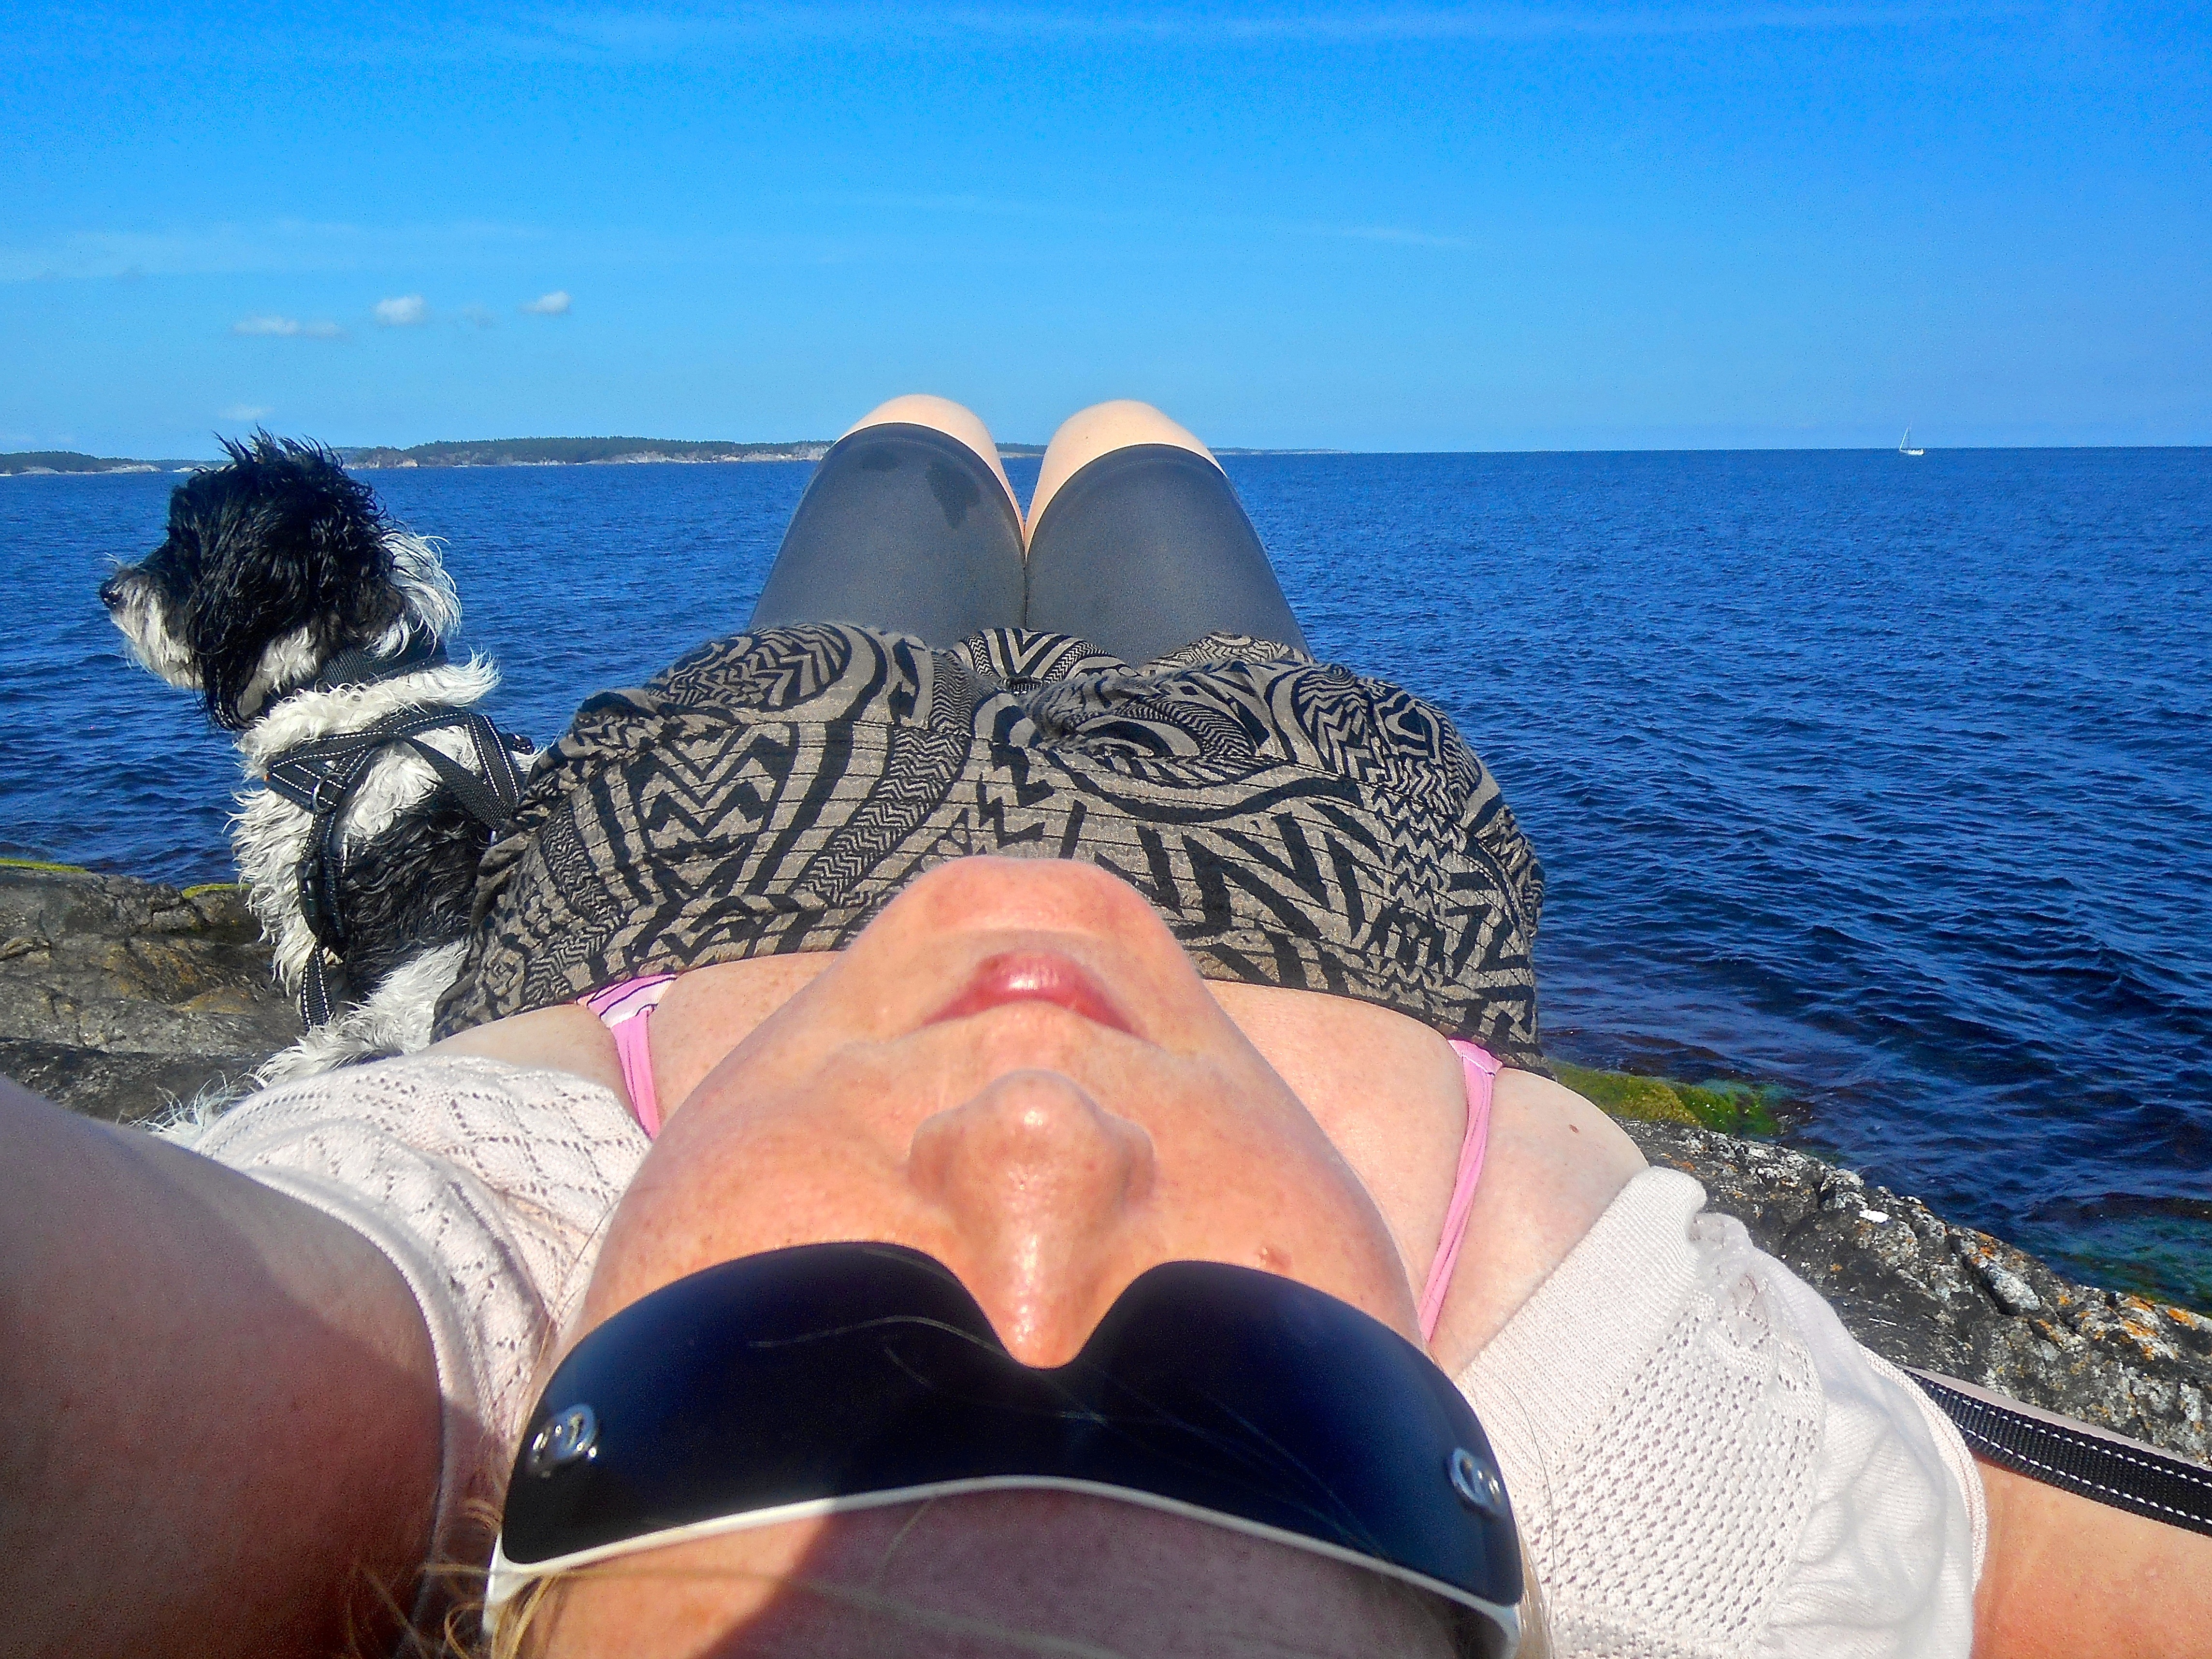
beach, sea, ocean, woman, hair, dog, vacation, cliff, leg, calm, blue, image, cape, harmony, interaction, the stockholm archipelago, sun tanning